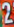
Number: 2